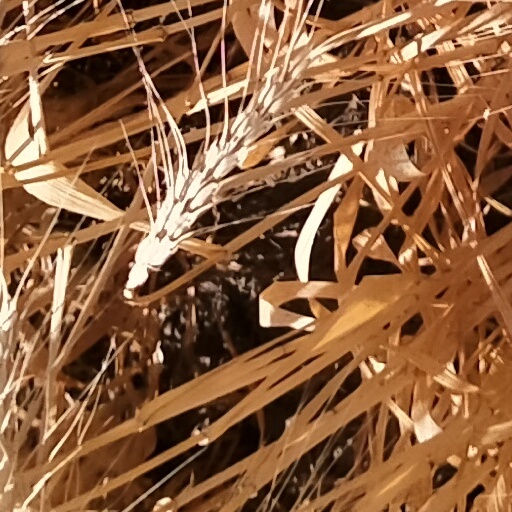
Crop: wheat